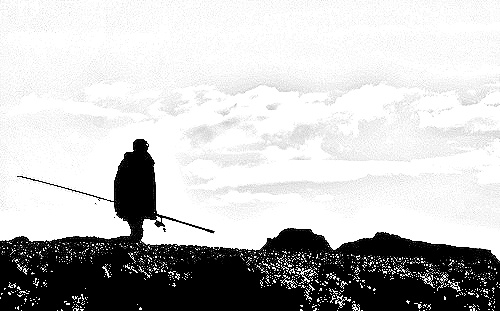
Portrait style: Sketch Portrait